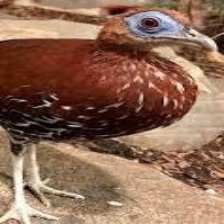
Species: CRESTED FIREBACK
Scientific name: LOPHURA IGNITA